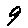
Label: 9